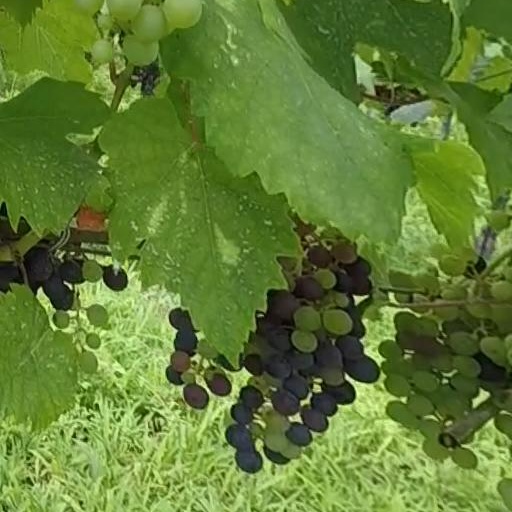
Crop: grape